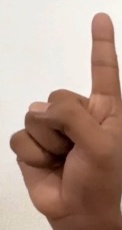
ASL sign: 1